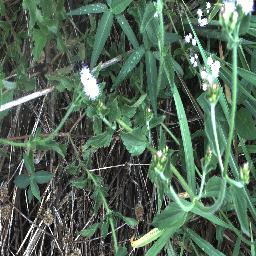
Label: siam_weed